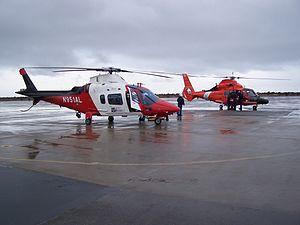
US Coast Guard Air Station Sector Field Office Port Angeles est situé à la fin de l'Ediz Hook, à Port Angeles.